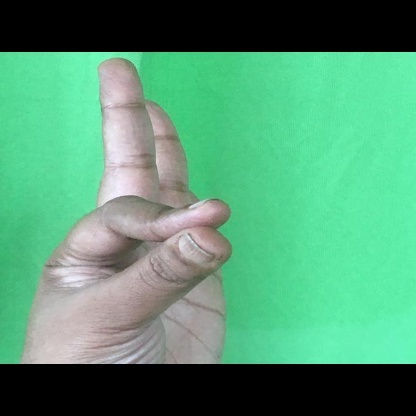
Mudra: Hamsasyam